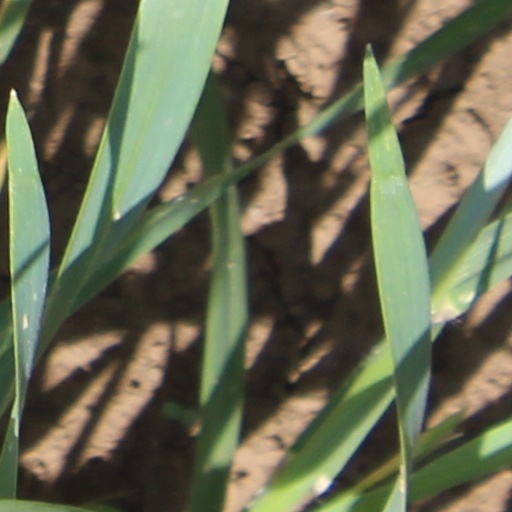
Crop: wheat